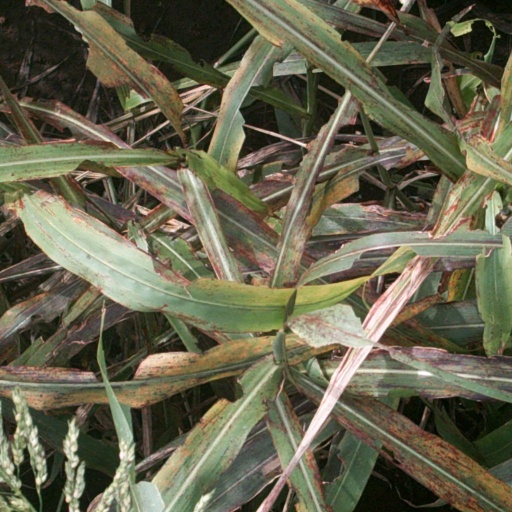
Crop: sorghum